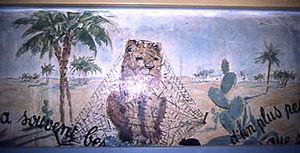
Le Lion et le Rat est la onzième fable du livre II de Jean de La Fontaine situé dans le premier recueil des Fables de La Fontaine, édité pour la première fois en 1668. Les conclusions morales de cette fable sont que On a souvent besoin d'un plus petit que soi et Patience et longueur de temps font plus que force ni que rage.